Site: brandenburg
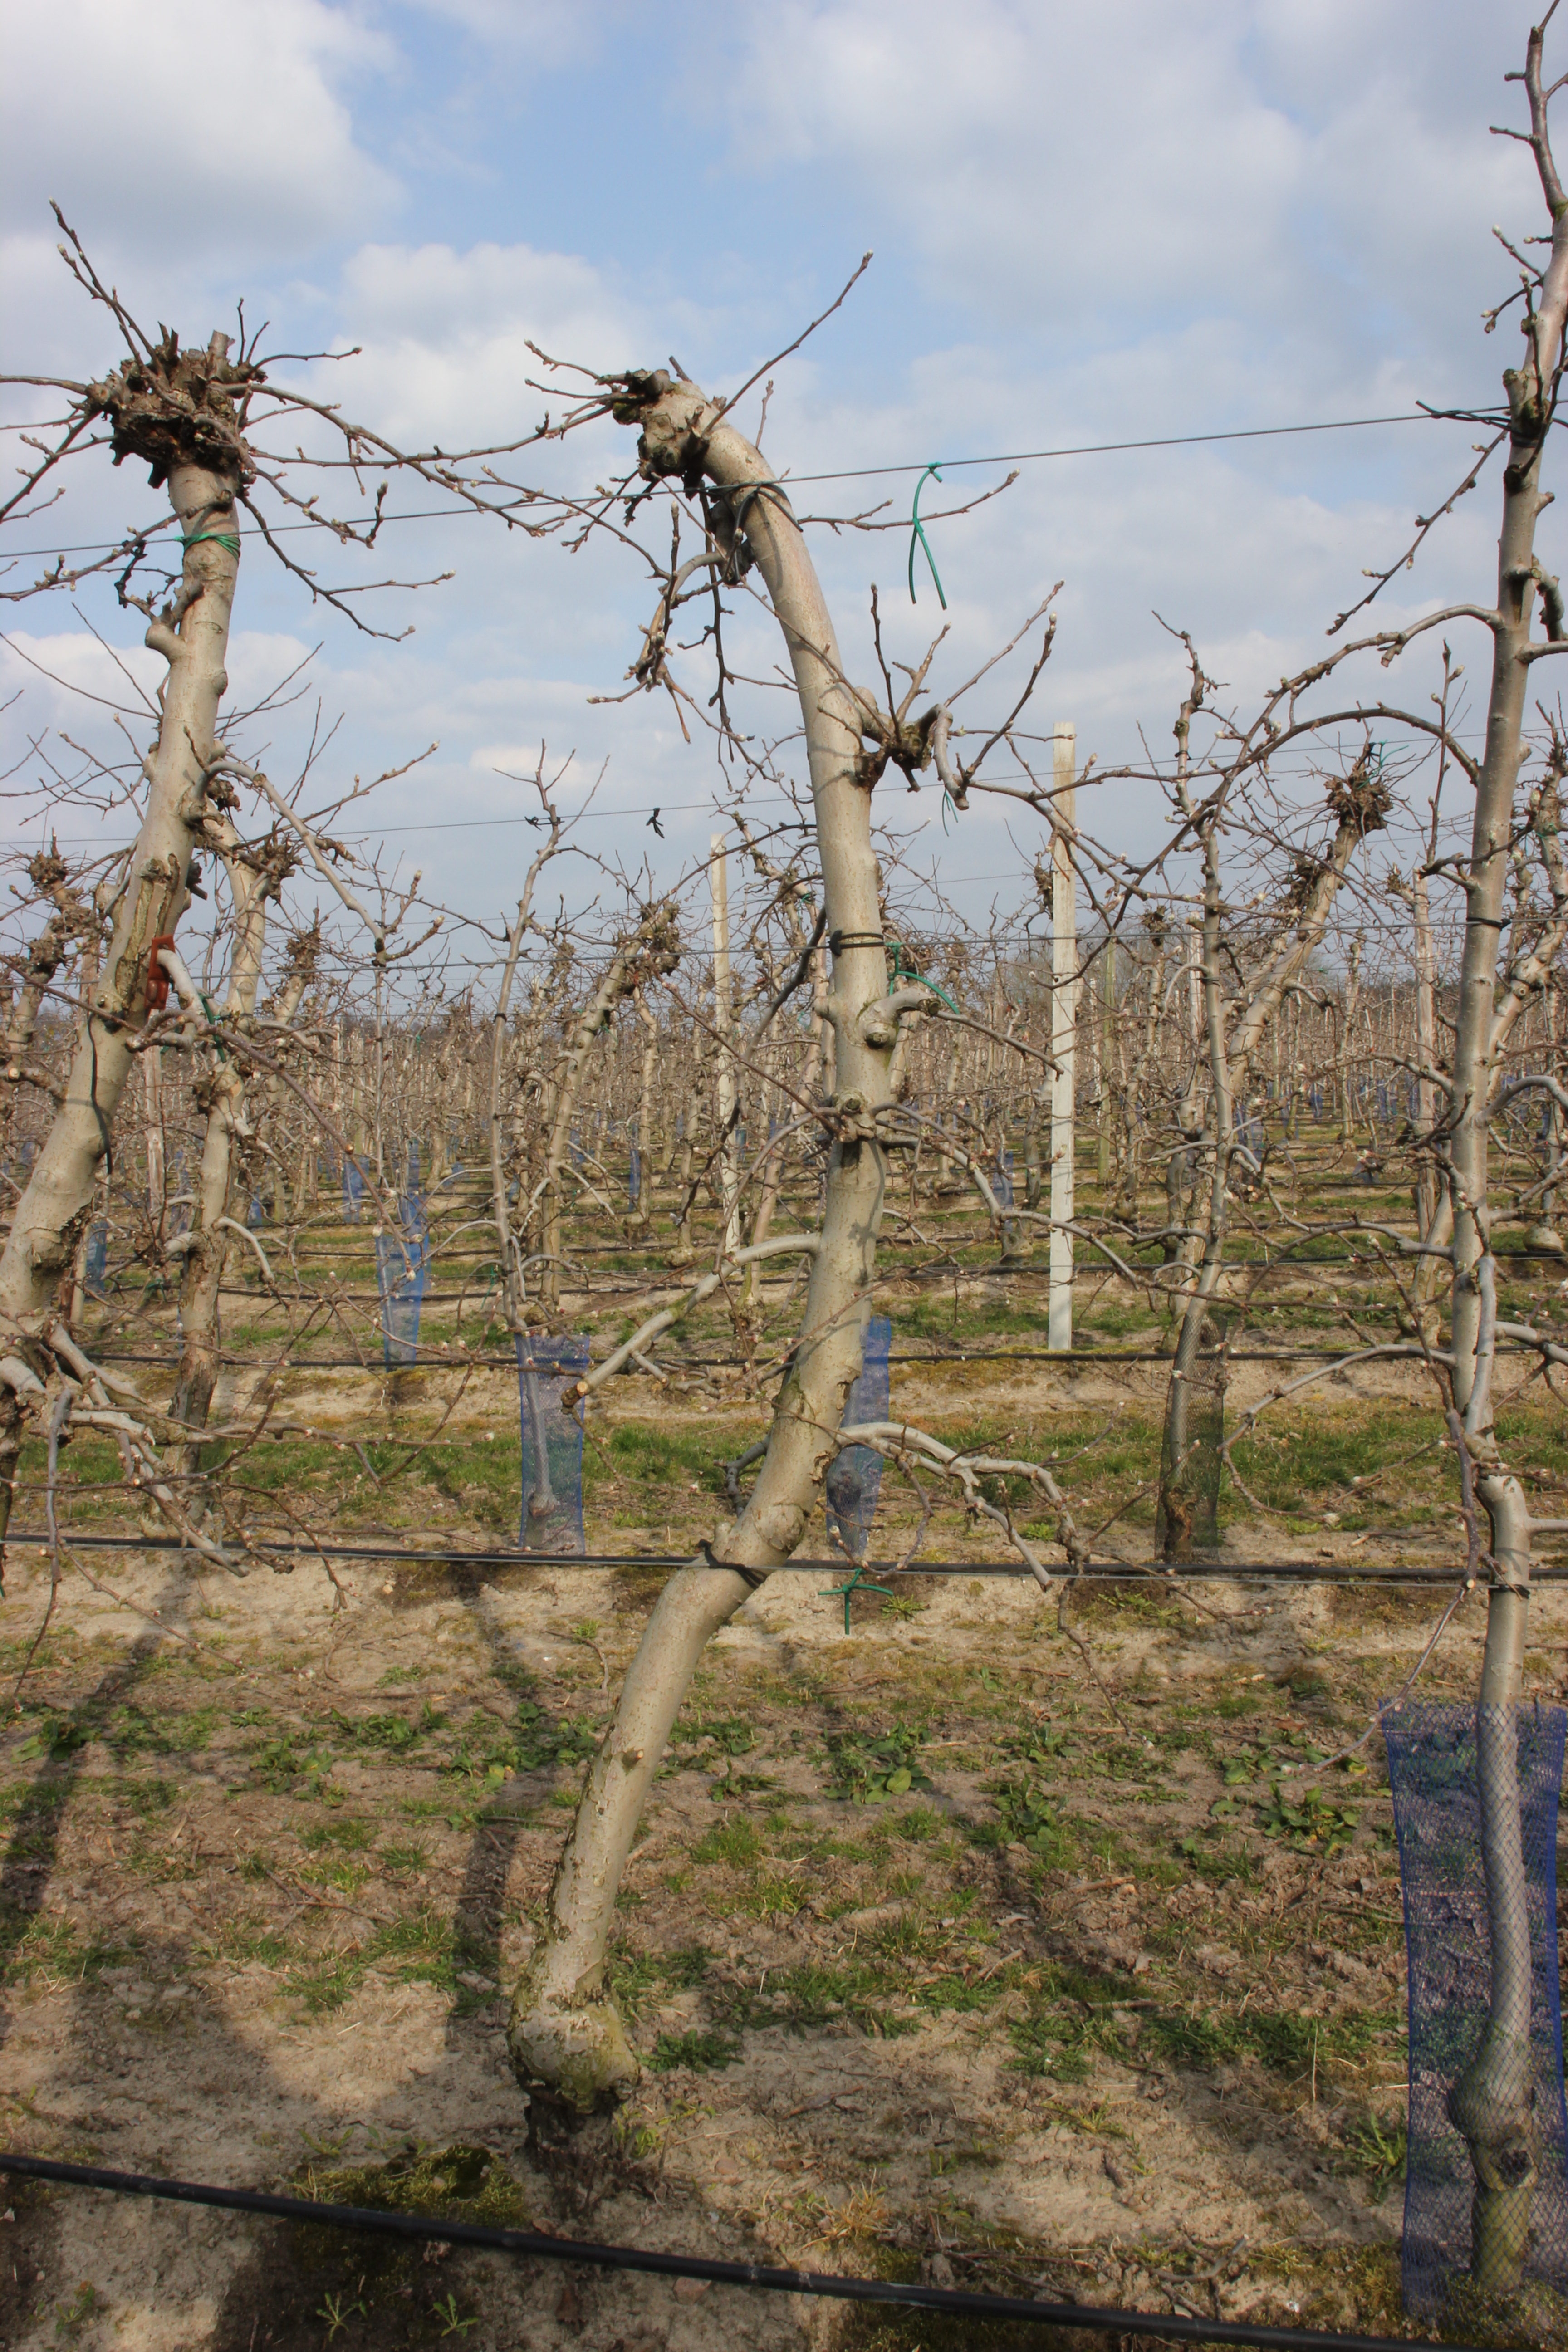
Growth stage (BBCH 03): Bud development